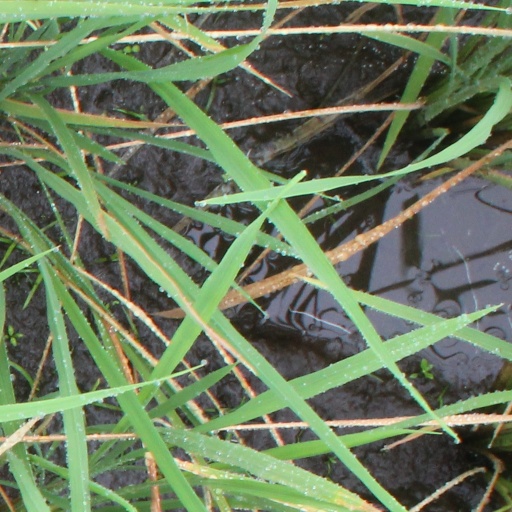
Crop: rice